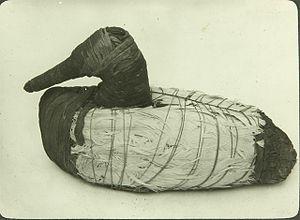
La caverne de Lovelock est un site archéologique nord-américain anciennement connu sous le nom de grotte Sunset Guano.